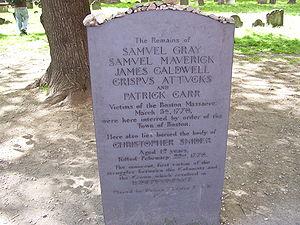
Christopher Seider, parfois orthographié Snider, né en 1758 et mort le 22 février 1770, est le premier Américain tué dans le conflit politique qui devint plus tard la révolution américaine.